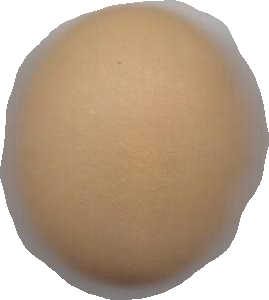
Variety: Grobogan